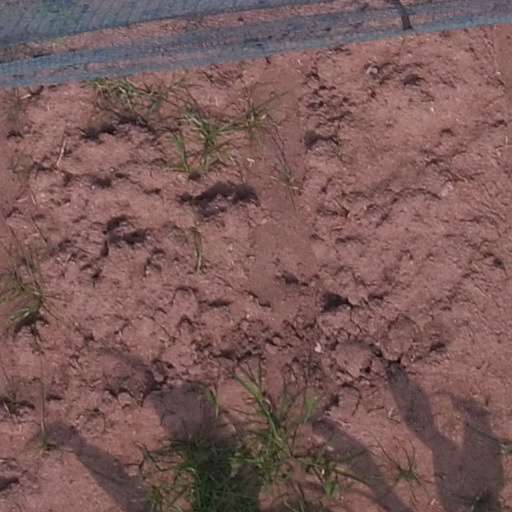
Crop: maize; corn